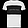
Label: T - shirt / top